Danaë (Blanchard)

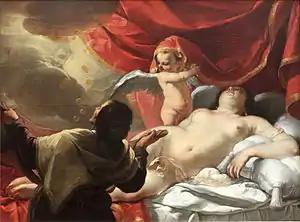
"Danaë" at the Musée des Beaux-Arts de Lyon.

Danaë is a 1631–1633 oil on canvas painting by French artist Jacques Blanchard, now in the Musée des Beaux-Arts de Lyon in France. It shows Danaë receiving Jupiter in the form of a shower of gold, a union that results in the birth of Perseus.